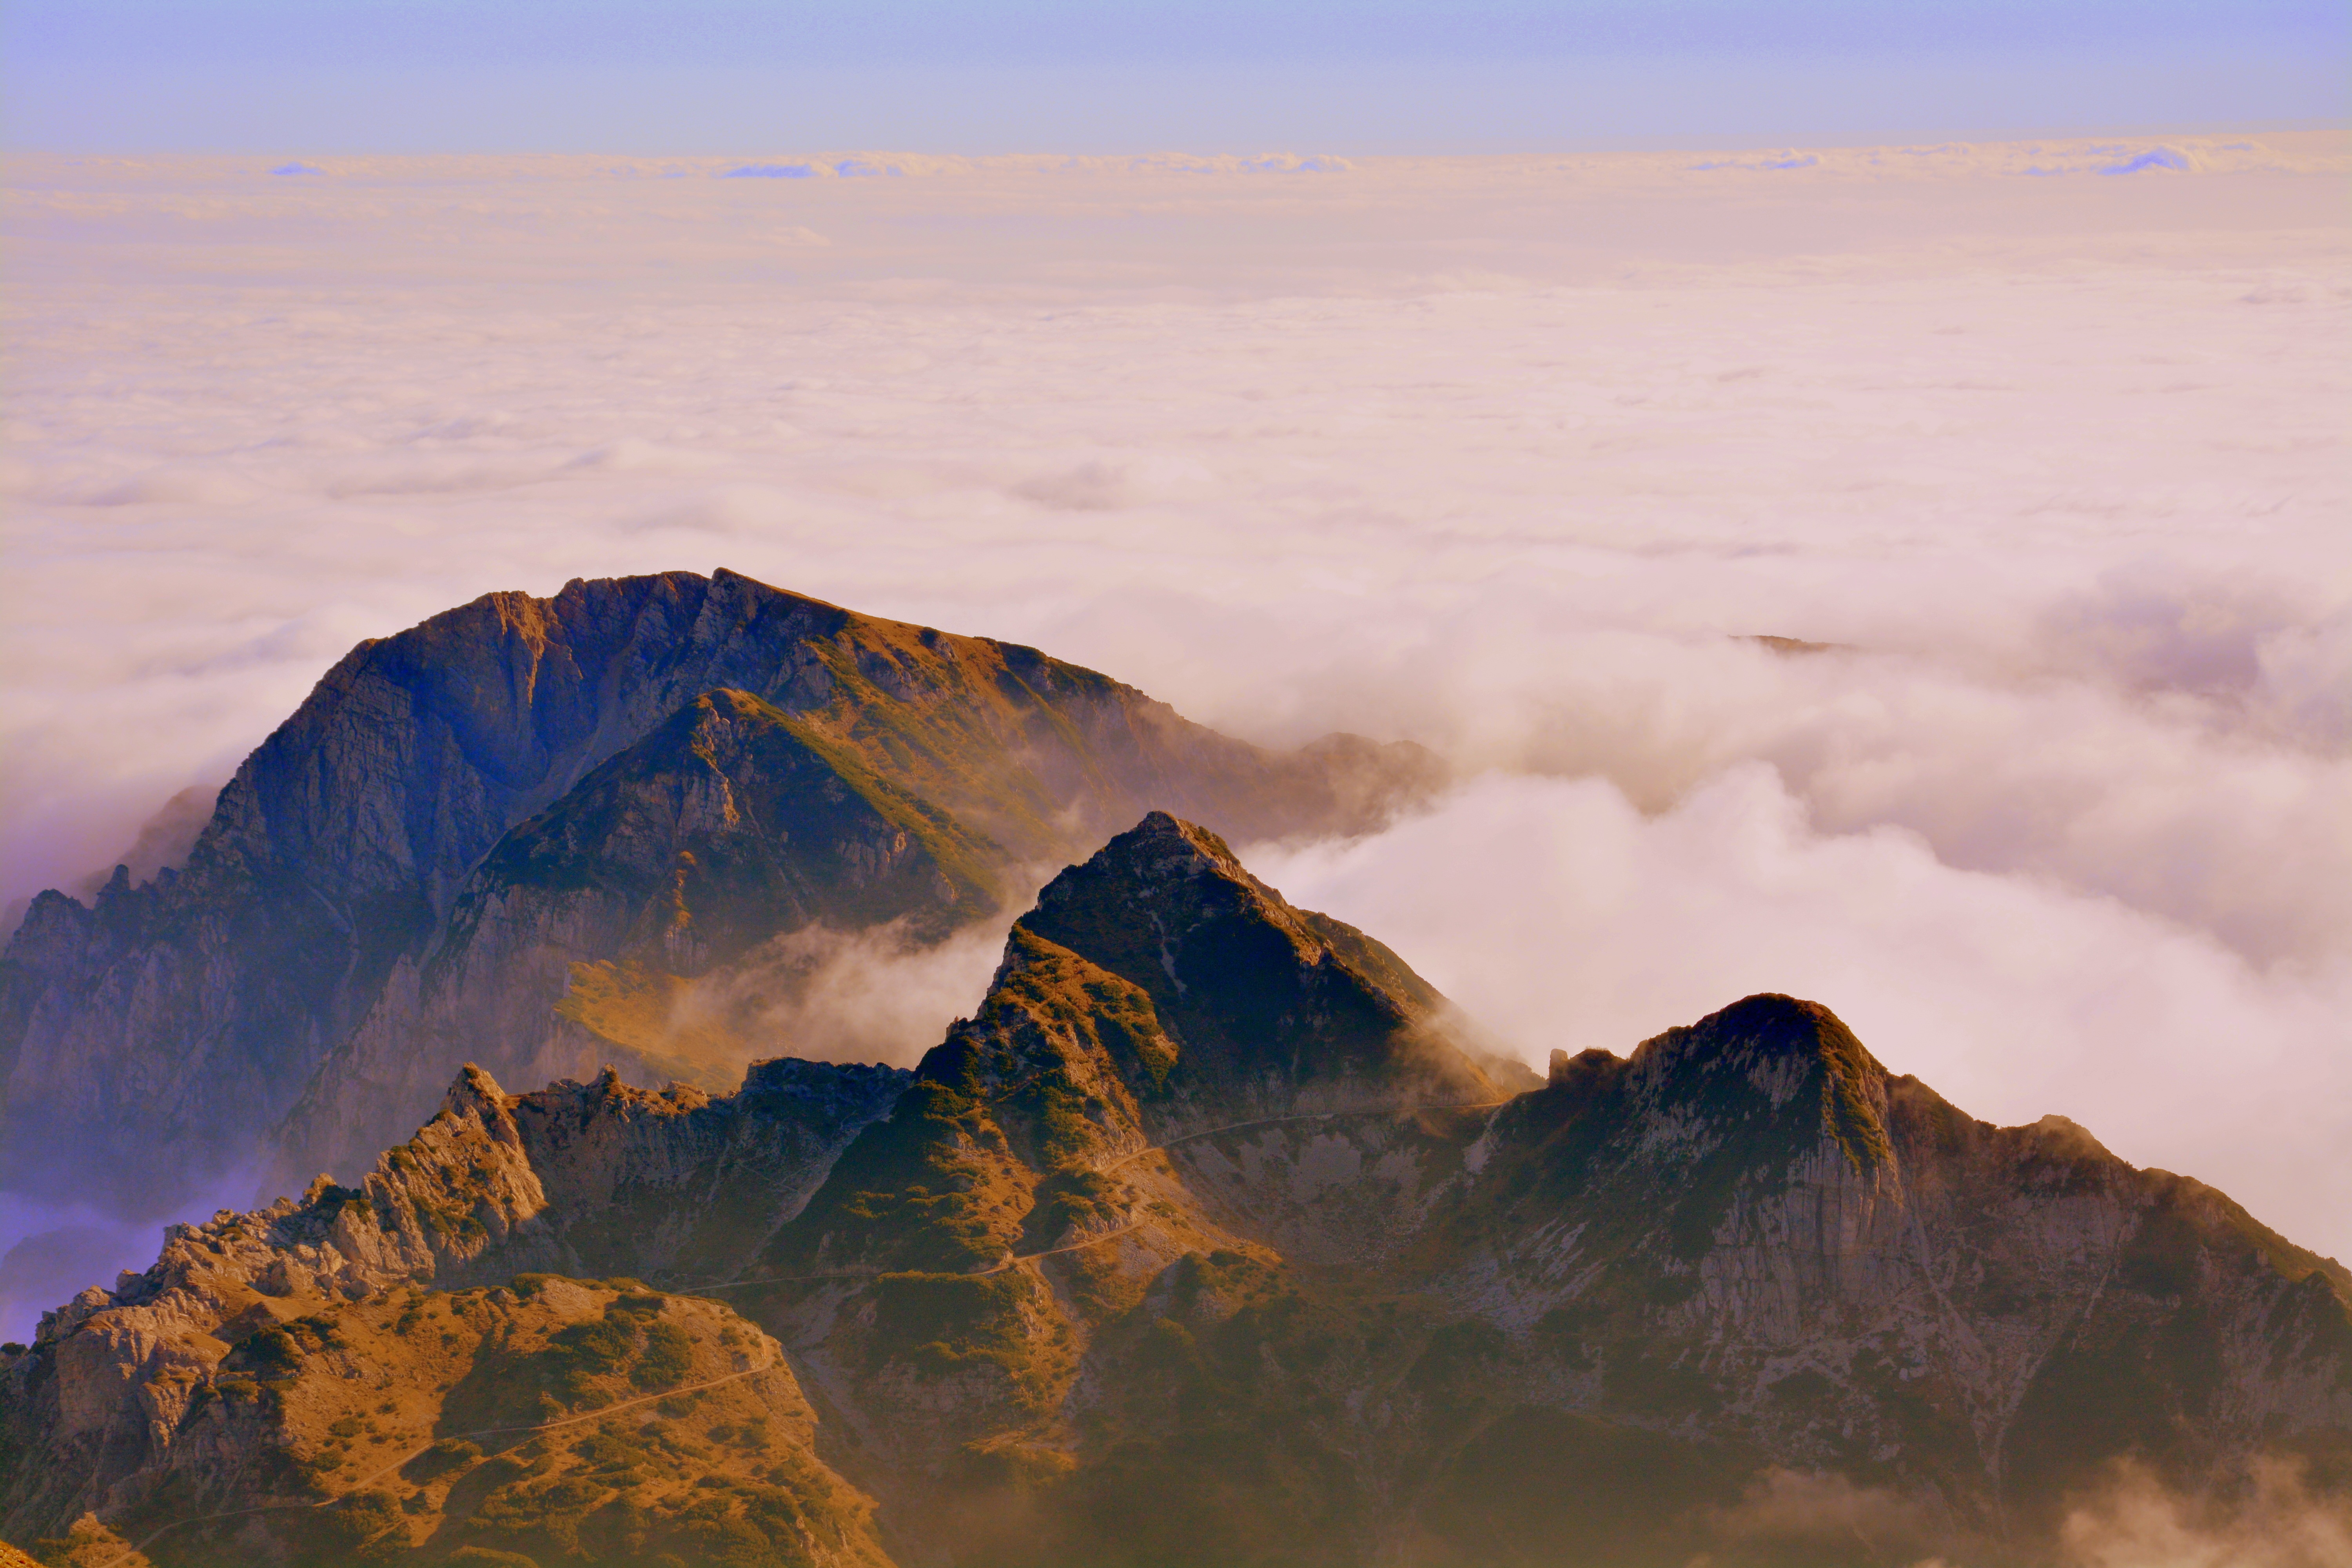
landscape, sea, coast, rock, ocean, horizon, mountain, cloud, sky, sunrise, sunset, morning, wave, dawn, mountain range, cliff, dusk, italy, terrain, clouds, mountains, plateau, tops, carega, landform, geographical feature, atmospheric phenomenon, mountainous landforms